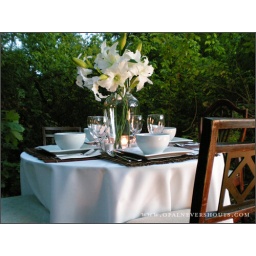
We love the lilies and white dishes against the green trees.